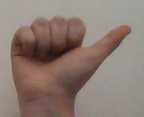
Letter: dhad